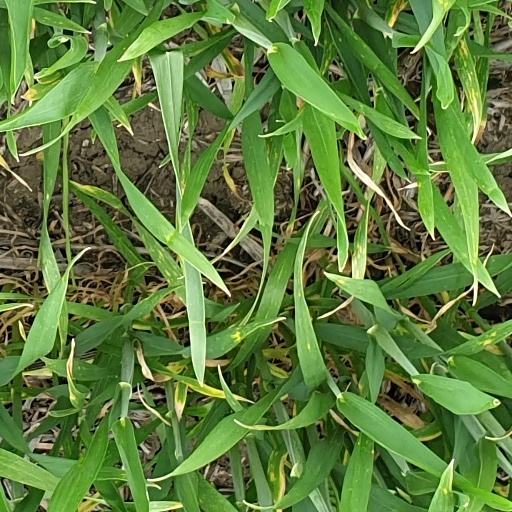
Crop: wheat